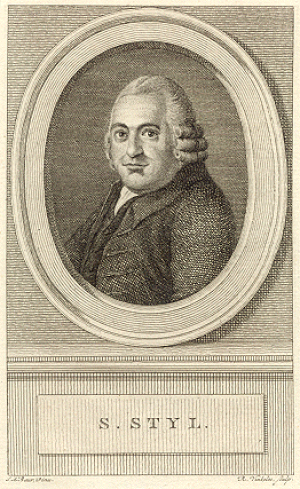
Portrait de Simon Stijl, homme politique et écrivain néerlandais
Simon Stijl, né le 25 février 1731 à Harlingen et mort dans cette ville le 31 mai 1804, est un homme politique et un poète néerlandais.